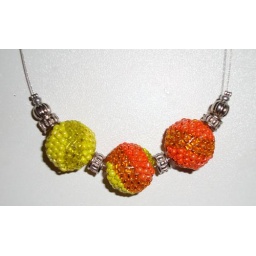
BBs made of yellow and orange beads. The BBs have a twist in their pattern :D